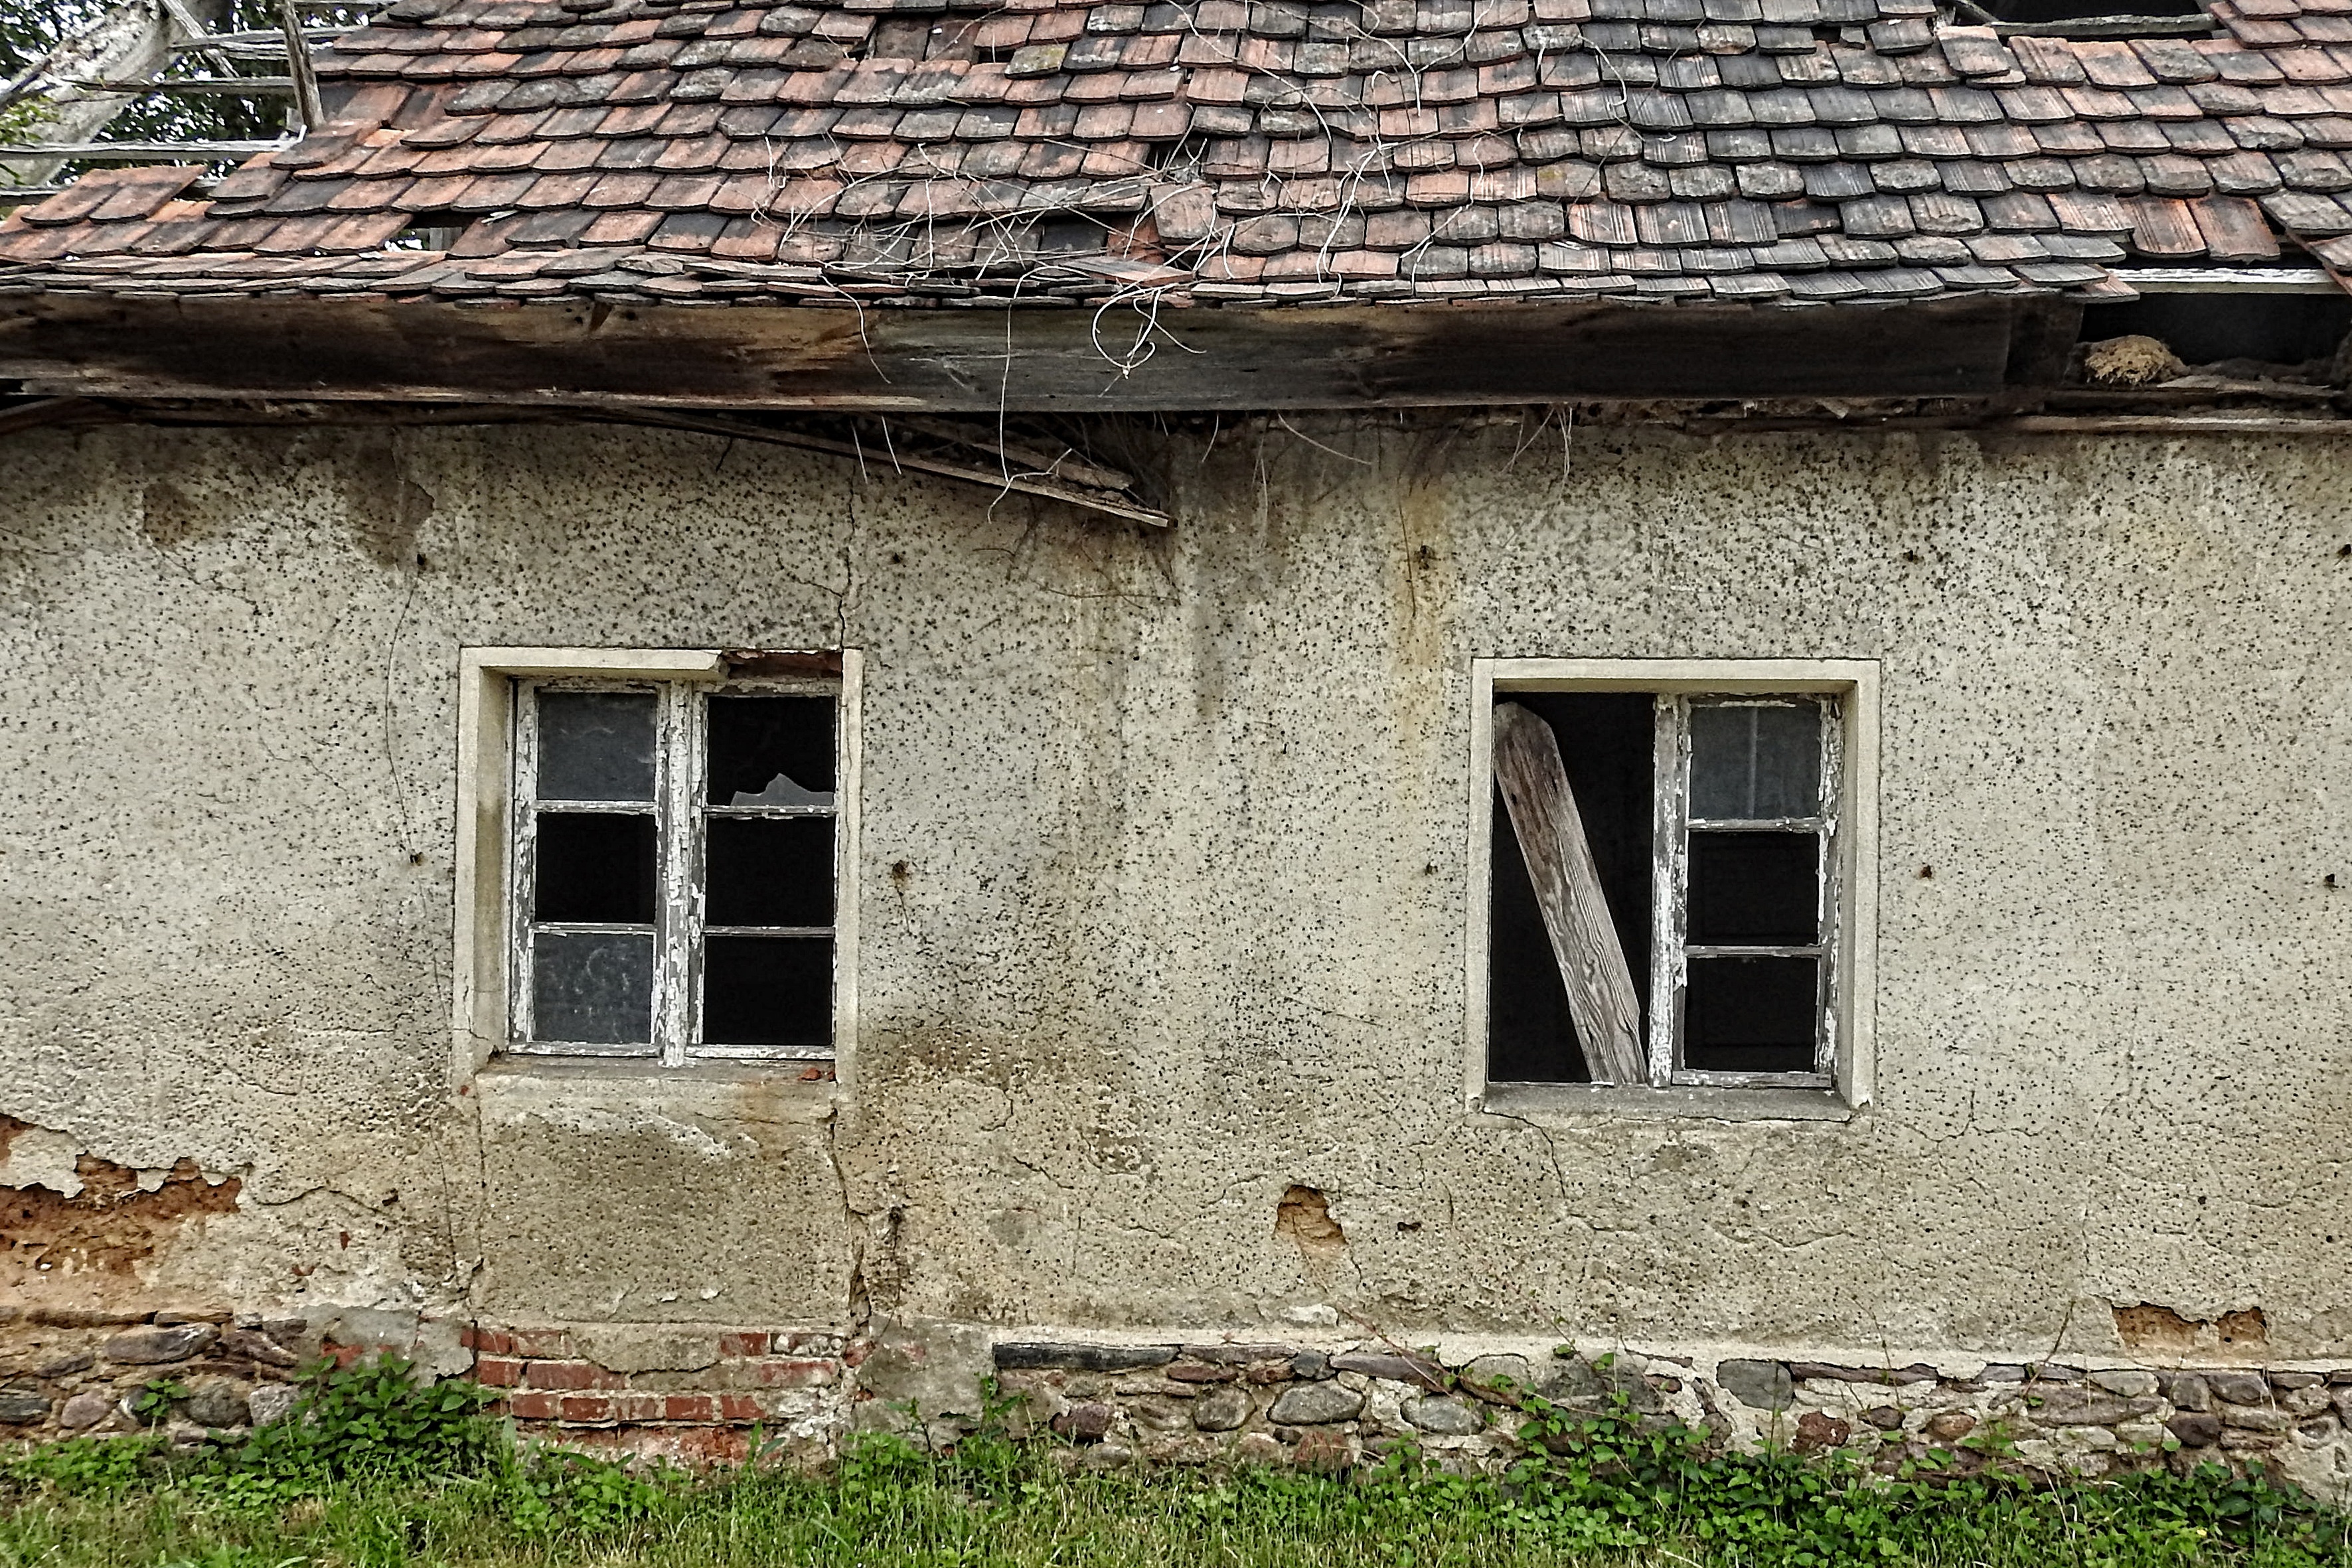
rock, wood, house, window, roof, old, home, wall, village, shack, cottage, broken, facade, decay, ruin, brick, material, ruins, dilapidated, brickwork, rural area, urban area